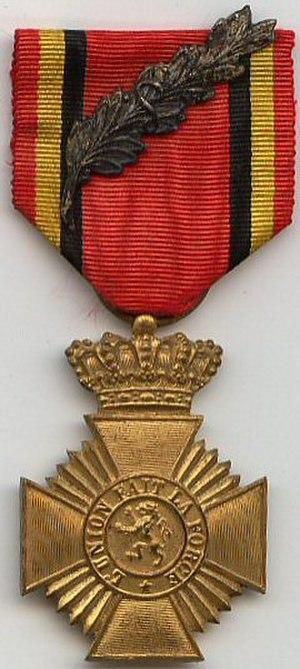
Décoration militaire pour service exceptionnel ou acte de courage ou de dévouement de 2ème classe avec palme pour acte de courage en temps de guerre (Belgique)
La Décoration militaire est une décoration militaire belge. Elle fut instituée le 22 décembre 1873 et est décernée aux soldats et aux sous-officiers des forces armées belges pour bons et loyaux services ininterrompus. La Croix militaire est son équivalent pour les officiers